Katharine Hepburn

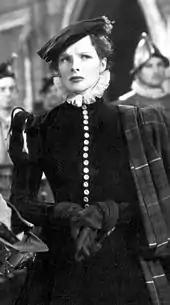
In "Mary of Scotland" (1936), one of a series of unsuccessful films Hepburn made in this period

After the failure of "Spitfire" and "The Lake", RKO cast Hepburn in "The Little Minister" (1934), based on a Victorian novel by James Barrie, in an attempt to repeat the success of "Little Women". There was no such recurrence, and the picture was a commercial failure. The romantic drama "Break of Hearts" (1935) with Charles Boyer was poorly reviewed and also lost money. After three forgettable films, success returned to Hepburn with "Alice Adams" (1935), the story of a girl's desperation to climb the social ladder. Hepburn loved the book and was delighted to be offered the role. The film was a hit, one of Hepburn's personal favorites, and gave the actress her second Oscar nomination. She received the second most votes, after winner Bette Davis.